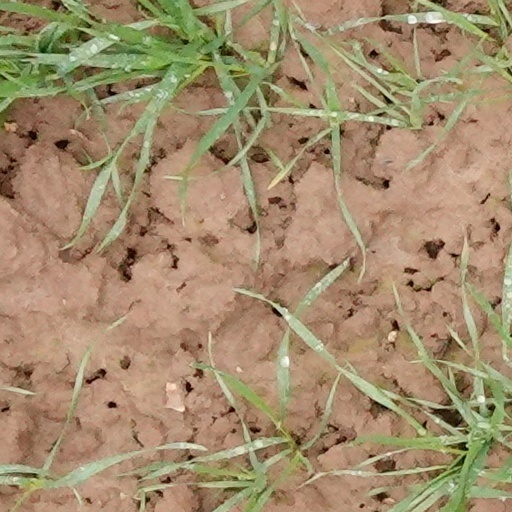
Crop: wheat